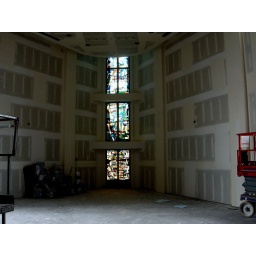
Stained glass windows in lobby at base of tower